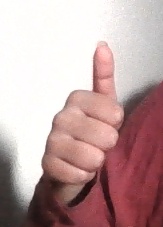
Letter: aleff